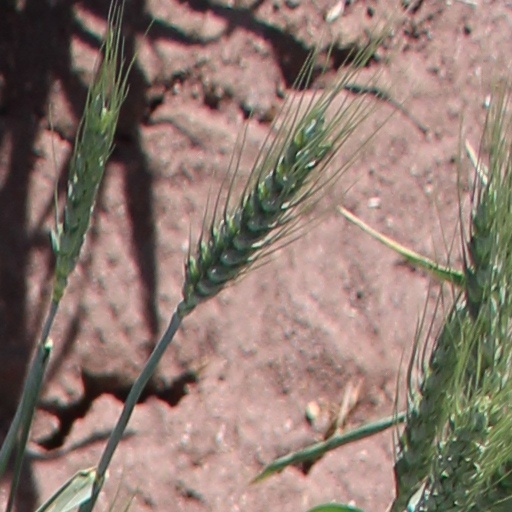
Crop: wheat